Côte d'Émeraude

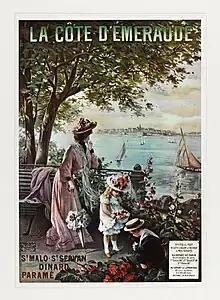
Postcard c. 1900

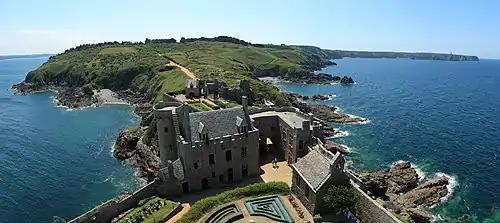
View from Fort-la-Latte

The Côte d'Émeraude is a name given to a part of the English Channel coast of eastern Brittany near the border with Normandy in France.